Saxe-Coburg and Gotha

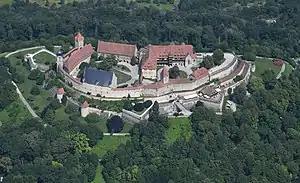
Coburg Fortress

Before 1867, the Duchy of Saxe-Coburg and Gotha had its own Army. But, on 26 June 1867, because of a treaty signed in 1866 with Prussia, its Army was added, for defending and recruiting purposes, to the 6th Thuringian Infantry Regiment No. 95 of the 22nd Division of the XIth Army Corps. Three battalions of the 6th Thuringian were assigned to Gotha (No. 1), Hildburghausen (No. 2) and Coburg (No. 3) but the Corps headquarters was in Kassel. Unlike Prussia, where military service was mandatory, Saxe-Coburg and Gotha filled its quota in the Imperial Army with the draft.